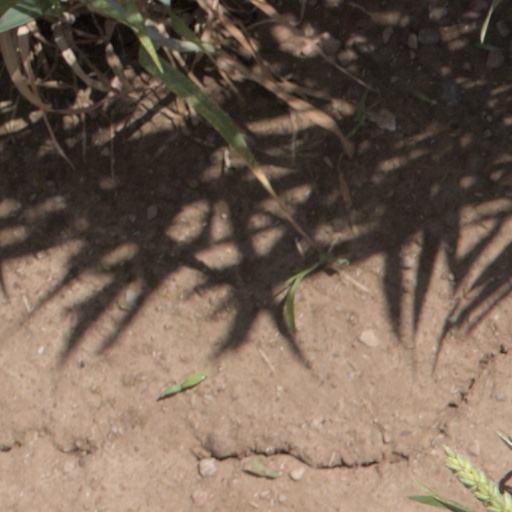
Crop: wheat